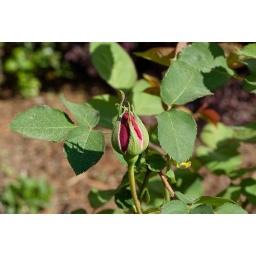
rose bud -- covered in ugly yellow pollen!